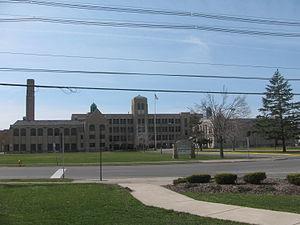
Amherst est une ville située dans le comté d'Érié, dans l'État de New York aux États-Unis. Elle est au nord-est de Buffalo qui est la capitale administrative du comté. Au recensement de l'année 2010, la ville était peuplée de 122 366 habitants. Amherst doit son nom à l'officier anglais Jeffery Amherst.